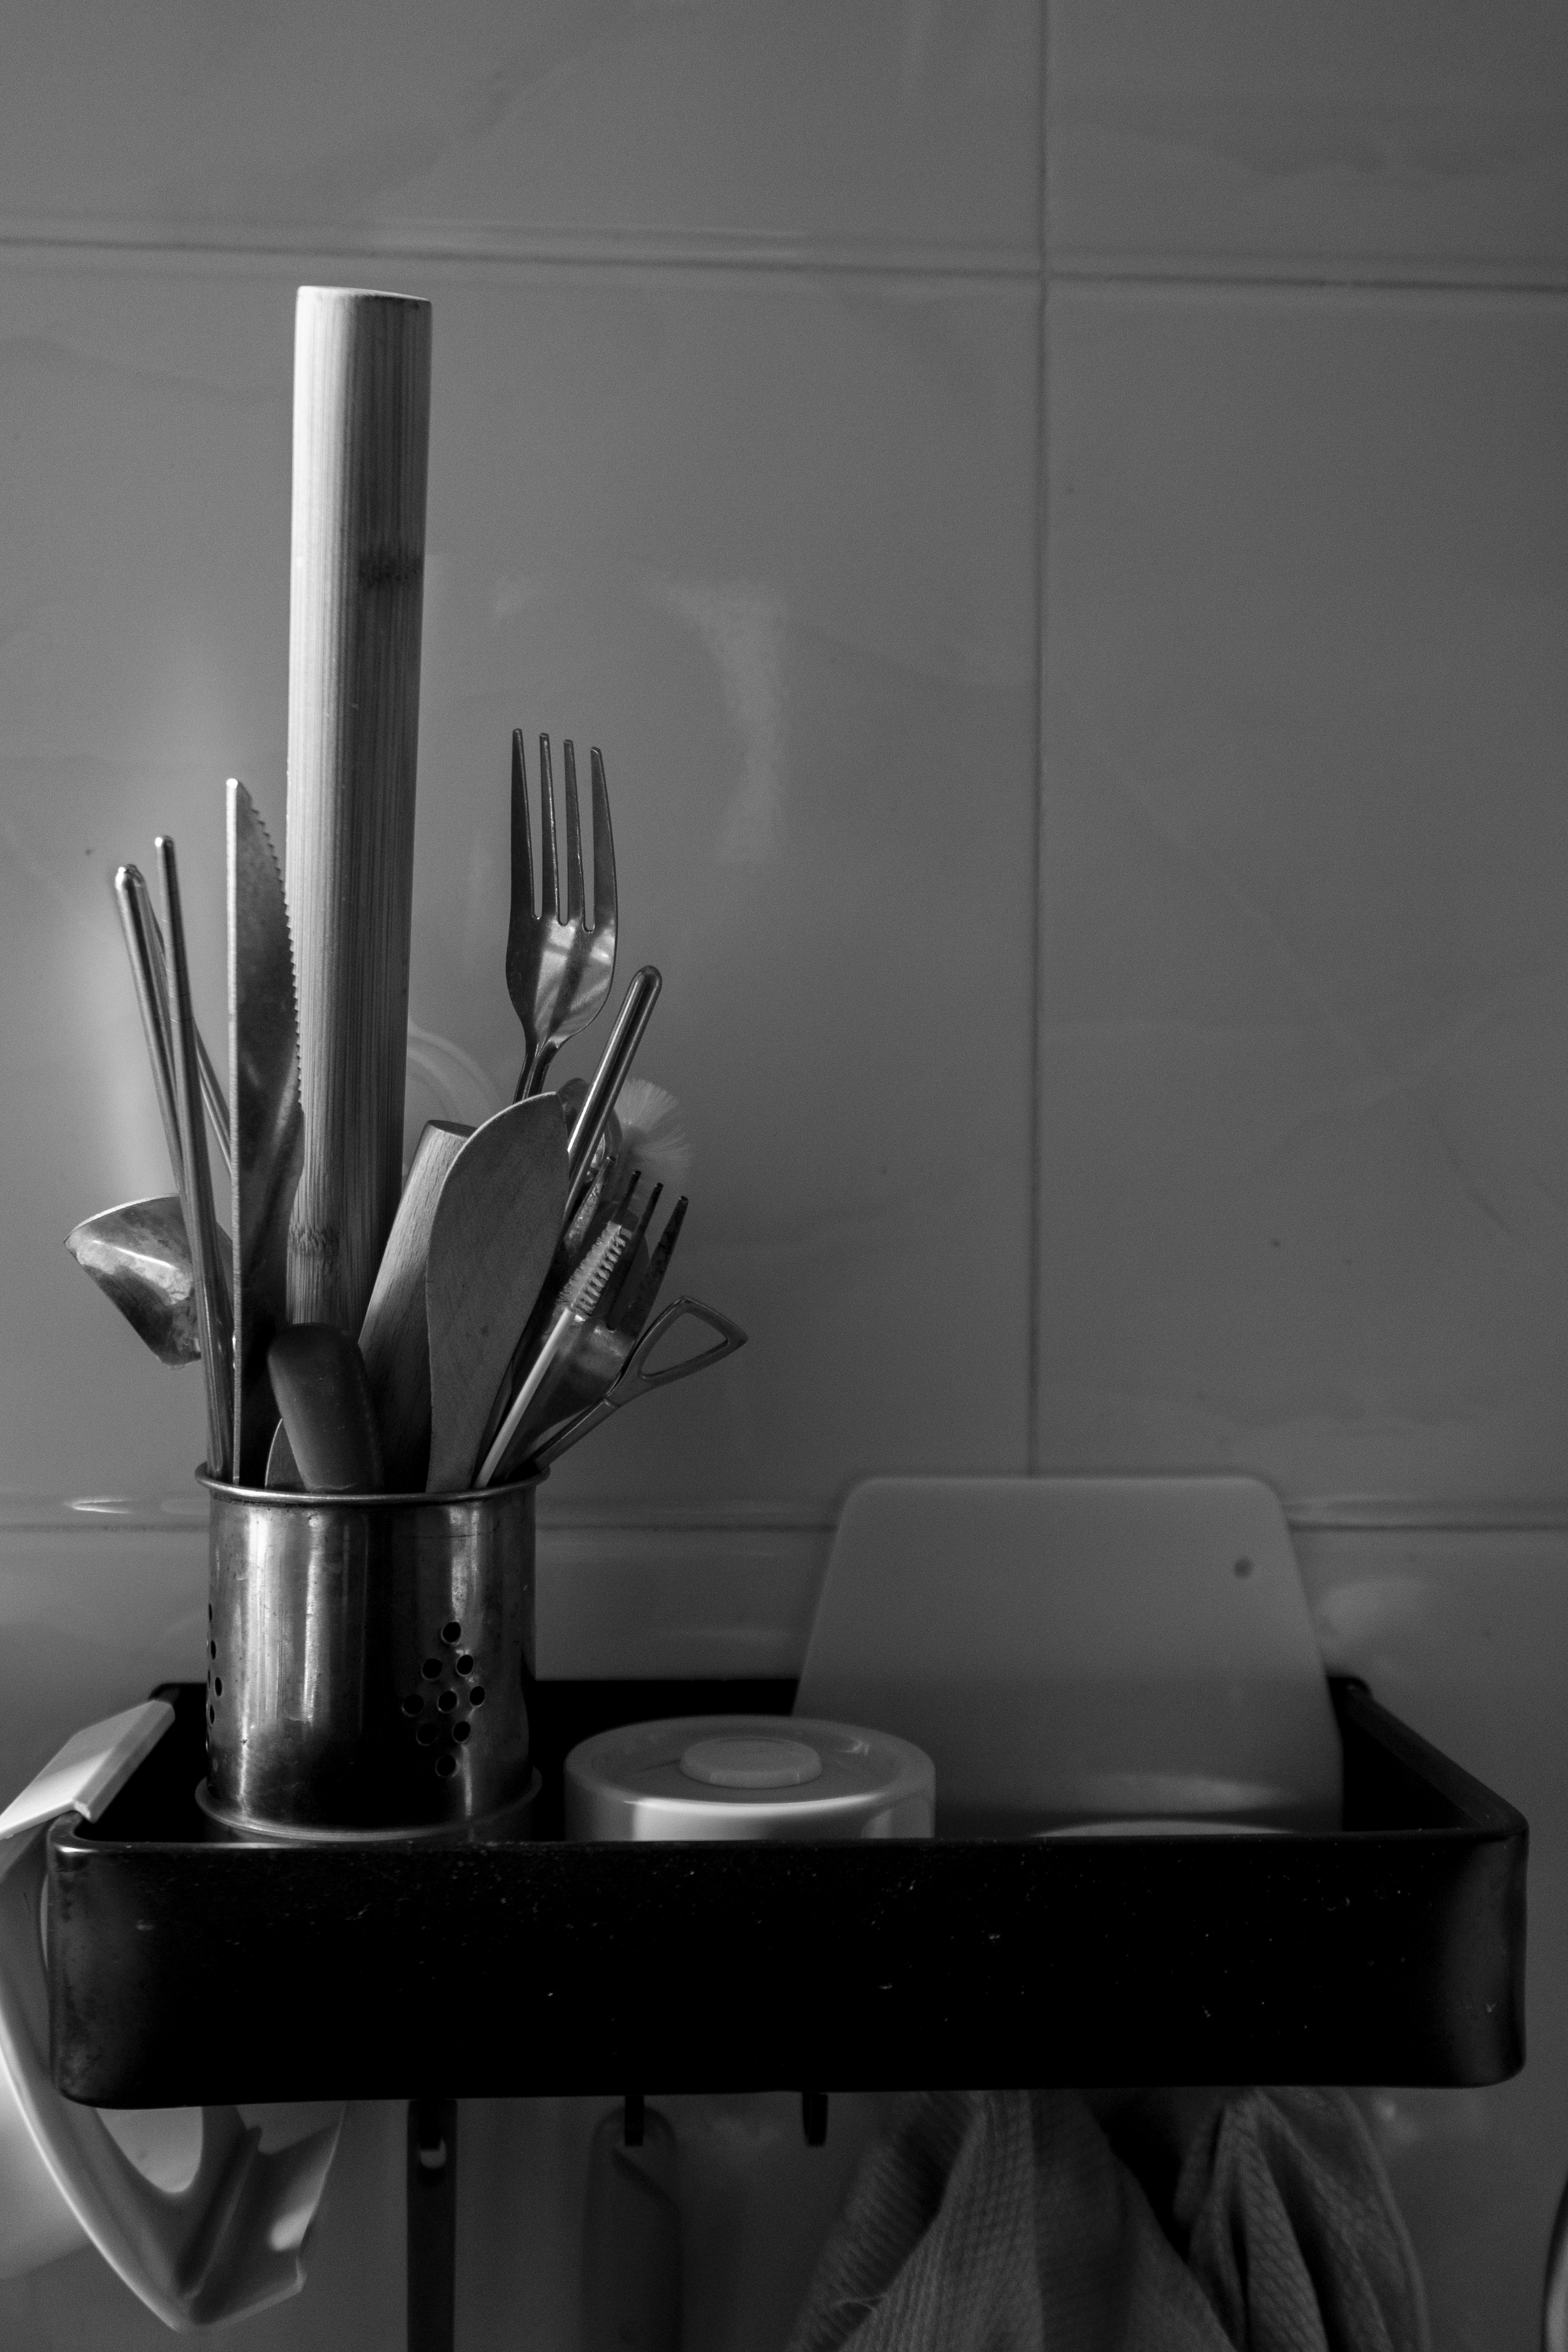
family, tableware, table, wood, plant, grey, automotive design, serveware, cylinder, rectangle, cutlery, vase, art, monochrome, kitchen utensil, monochrome photography, metal, room, shelving, light fixture, still life photography, Household supply, still life, hardwood, glass, flooring, twig, shadow, house, flowerpot, plant stem